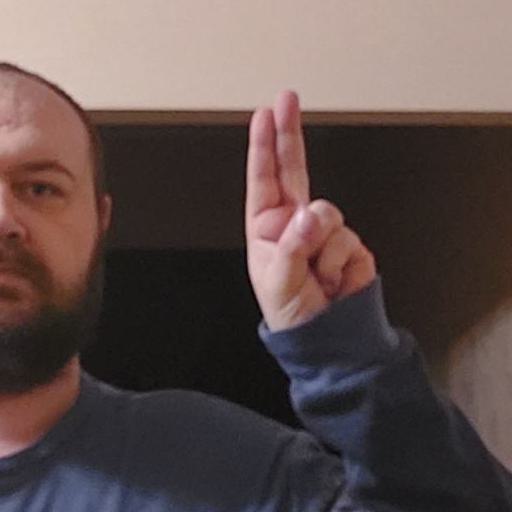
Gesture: two_up